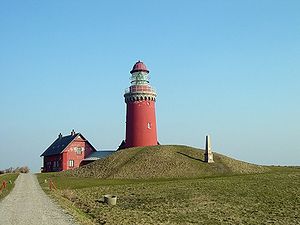
N.S. Nebelong / Værker
Bovbjerg Fyr
Niels Sigfred Nebelong, født Sigfrid var en dansk arkitekt, stadsbygmester i København fra 1863 og justitsråd. Hans broder J.H. Nebelong var også arkitekt. Hans datter blev gift med arkitekten Albert Jensen.